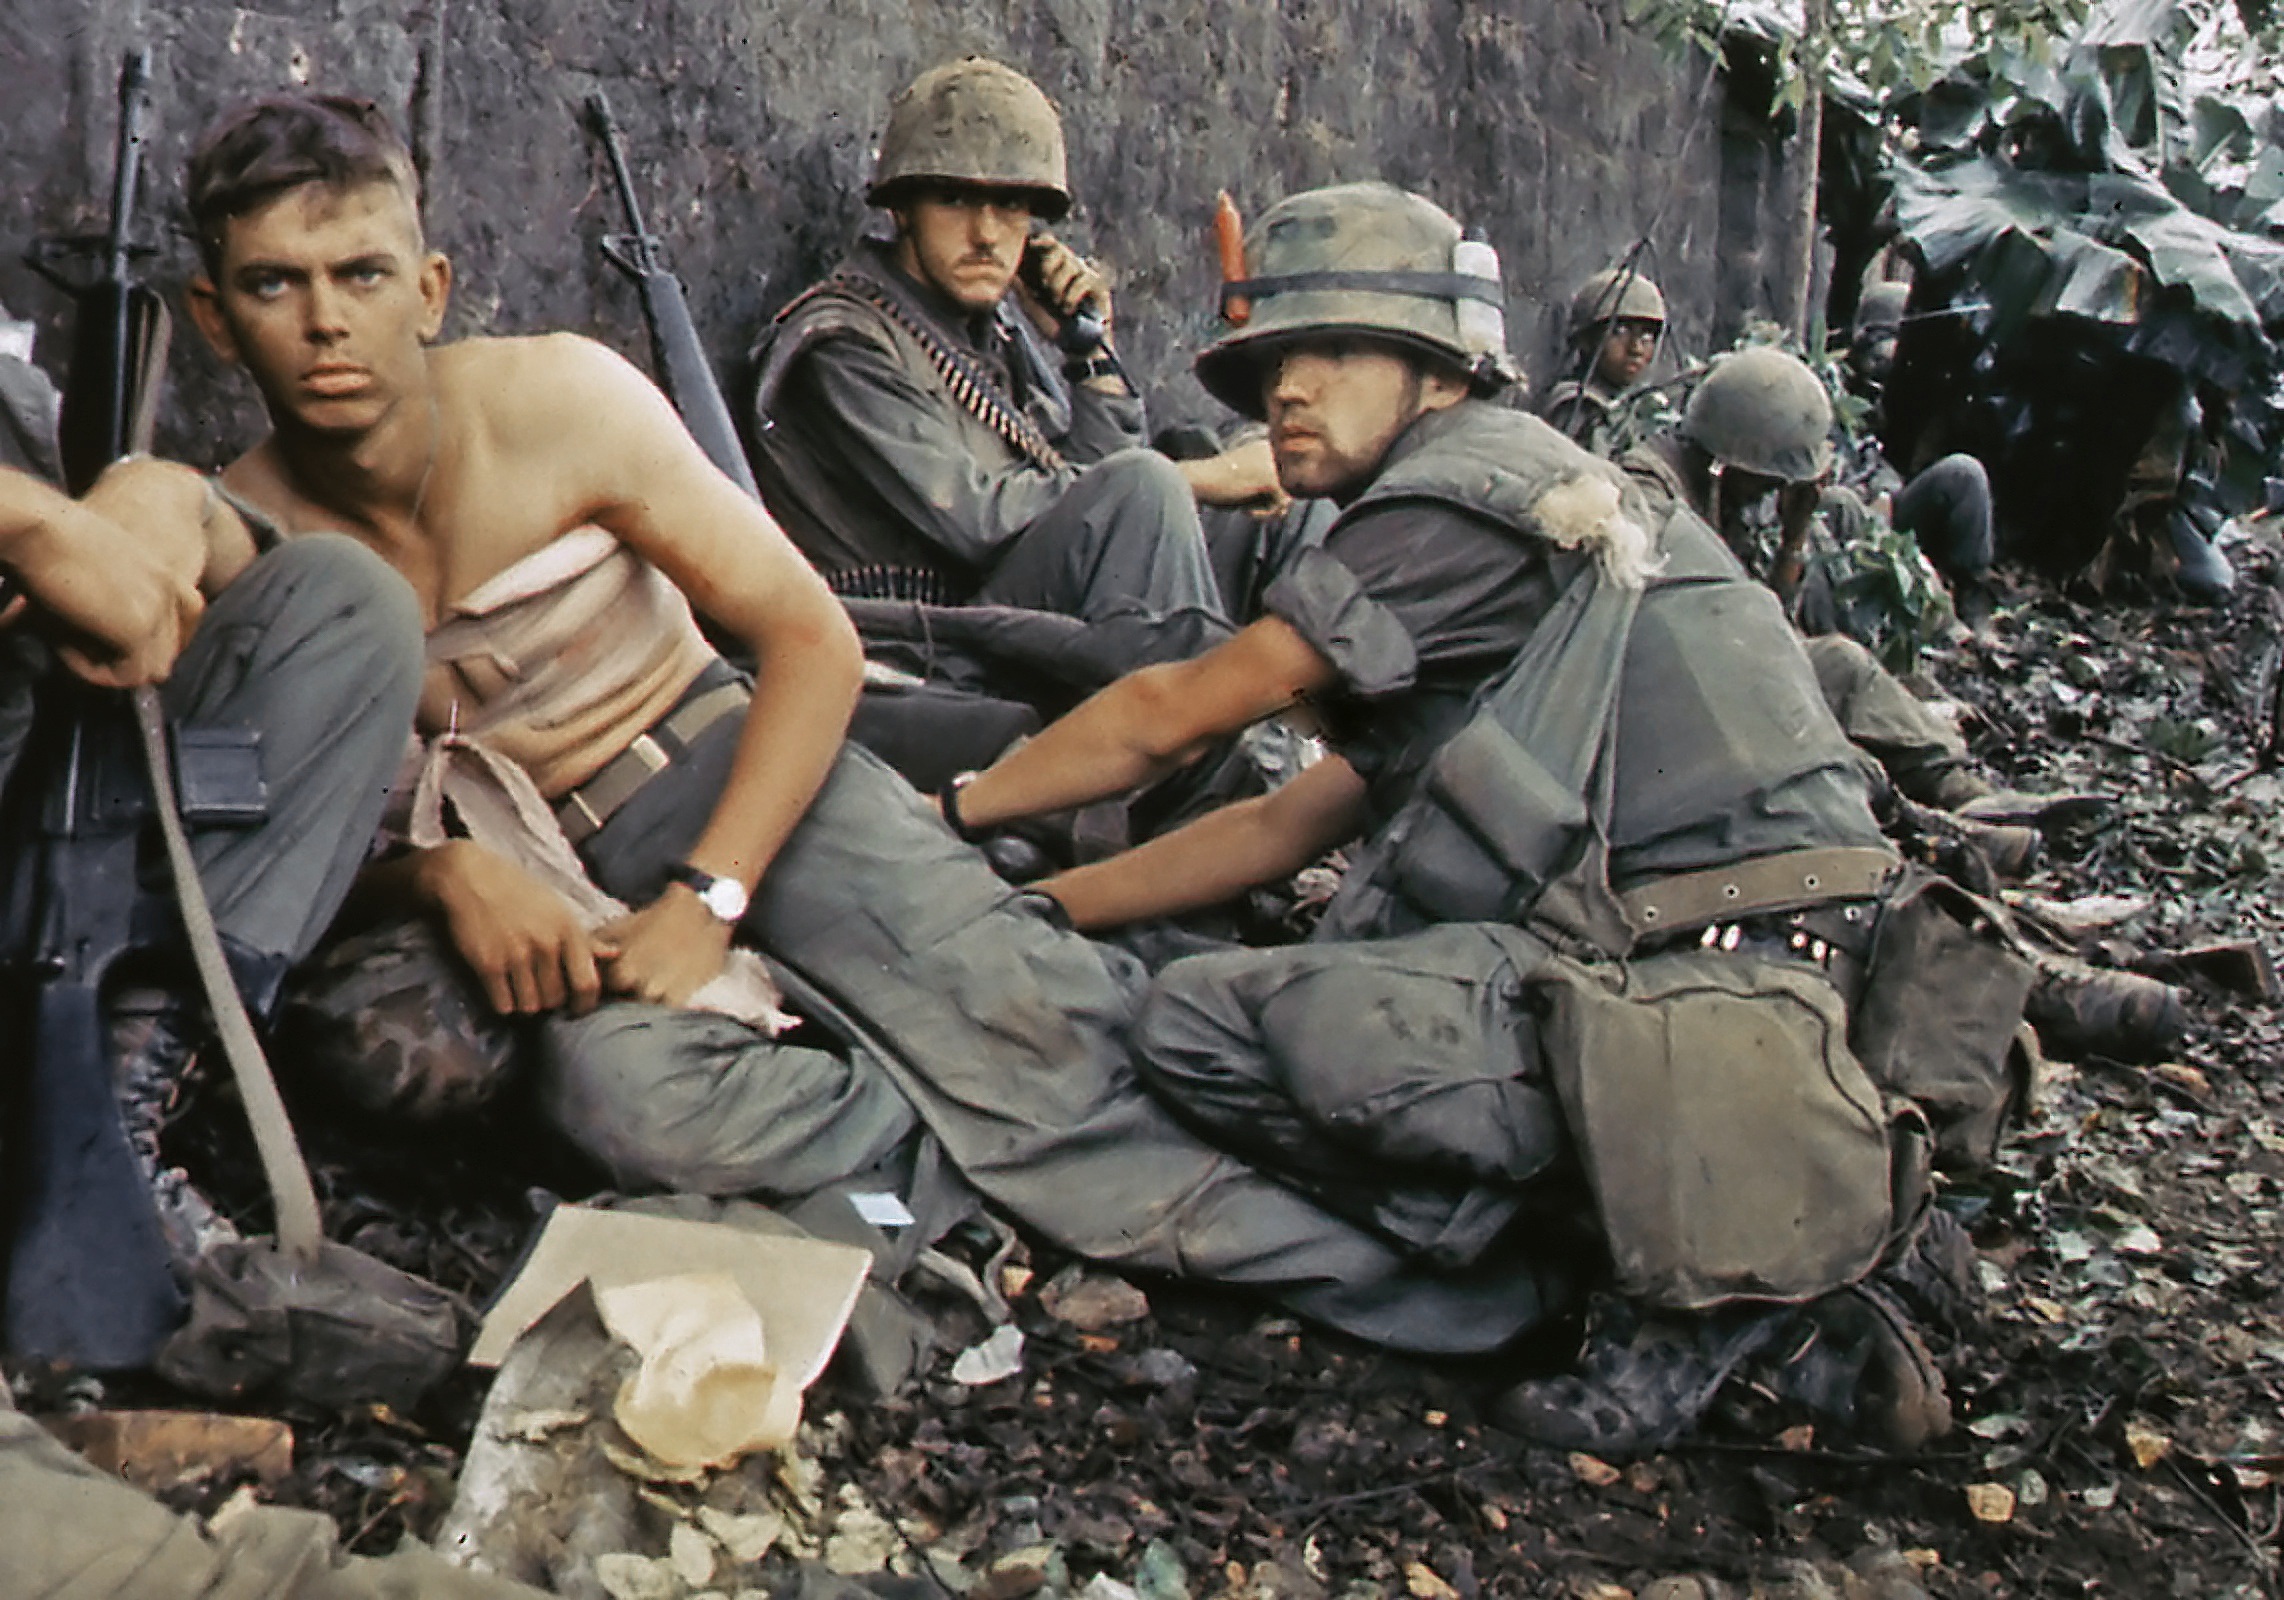
person, people, military, soldier, army, usa, united states, war, men, gun, weapons, us, destruction, 1967, victims, troop, helmets, artillery, uniforms, infantry, regiment, battles, marine corps, vietnam war, combat boots, militia, military police, mercenary, us soldier wounded, tommy gun